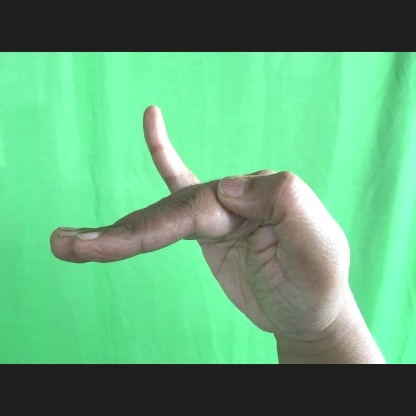
Mudra: Hamsapaksha